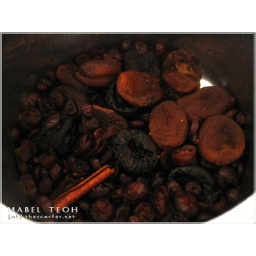
Dried spiced red fruit mash in the making